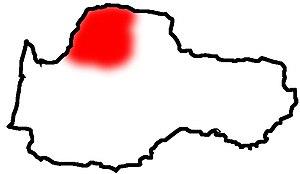
L'occitan ou langue d'oc est une langue romane parlée dans le tiers sud de la France, les Vallées occitanes et Guardia Piemontese en Italie, le Val d'Aran en Espagne et Monaco. L'aire linguistique et culturelle de l'occitan est appelée l’Occitanie ou Pays d'Oc.